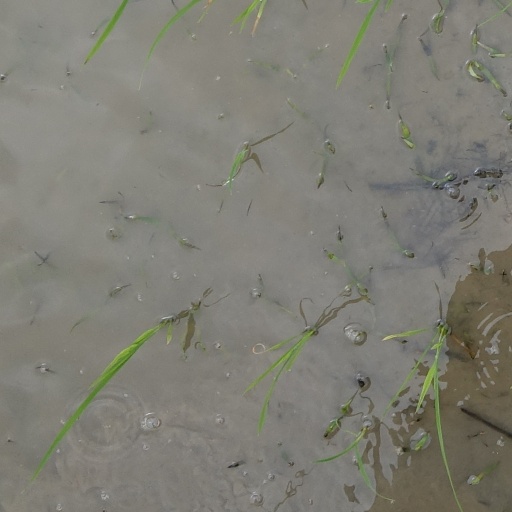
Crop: rice